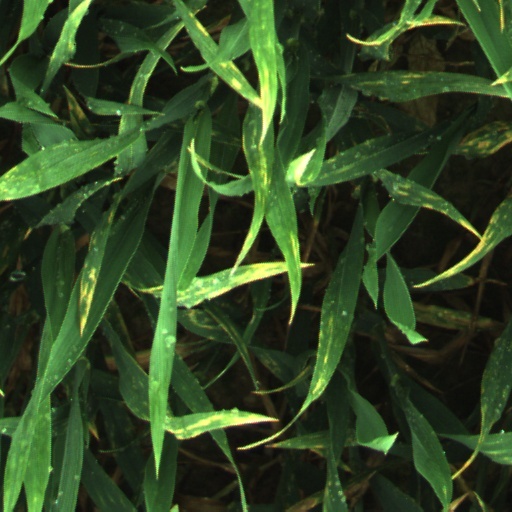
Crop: wheat